Yasmina Khadra

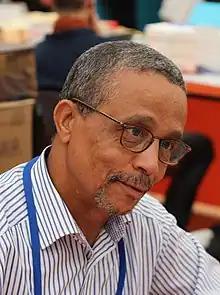
Khadra in 2014

Mohammed Moulessehoul (born 10 January 1955), better known by the pen name Yasmina Khadra, is an Algerian author living in France, who writes in French. One of the most famous Algerian novelists in the world, he has written almost 40 novels, and has published in more than 50 countries. Khadra has often explored Algerian and other Arab countries' civil wars, depicting Muslim conflicts and reality, the attraction of radical Islamism to those alienated by the incompetence and hypocrisy of politicians, and conflicts between East and West. In his several writings on the Algerian war, he has exposed the regime and the fundamentalist opposition as the joint guilty parties in the country's tragedy.